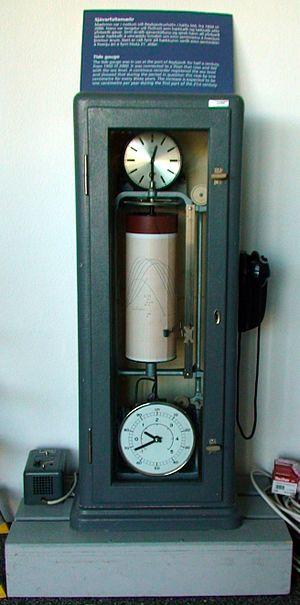
Maregraphe, à Reykjavik, l'Islande Español: Mareometro, mareografo, en Reykjavik, Islandia Italiano: Marégrafo, a Reykjavik, l'Islanda